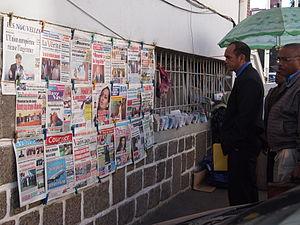
L'Afrique francophone désigne tous les États d'Afrique ayant la langue française en partage. Le français d'Afrique est le nom générique des variétés de français parlées par environ 116 millions d'Africains dans 31 pays d'Afrique francophone en 2014. Cela comprend ceux qui parlent le français comme première ou deuxième langue dans ces 31 pays d'Afrique francophone, mais il ne comprend pas les francophones vivants hors d'Afrique francophone. L'Afrique est ainsi le continent avec le plus de locuteurs du français dans le monde. Le français est arrivé en Afrique avec la colonisation par la France et par la Belgique. Ces francophones d'Afrique forment maintenant la partie la plus importante de la Francophonie.
Le français est diffusé dans de nombreux pays de par le monde, avec des statuts différents.